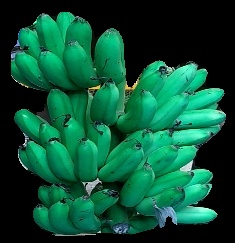
Variety: rasbale
Grade: grade1